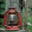
Label: lamp